Poul Volther

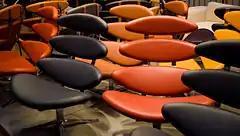
Poul Volther: Corona Chairs

Poul M. Volther (2 January 1923 – 23 January 2001) was a Danish furniture designer who is remembered above all for his iconic Corona Chair. He succeeded Børge Mogensen as artistic director of FDB Møbler in 1950.